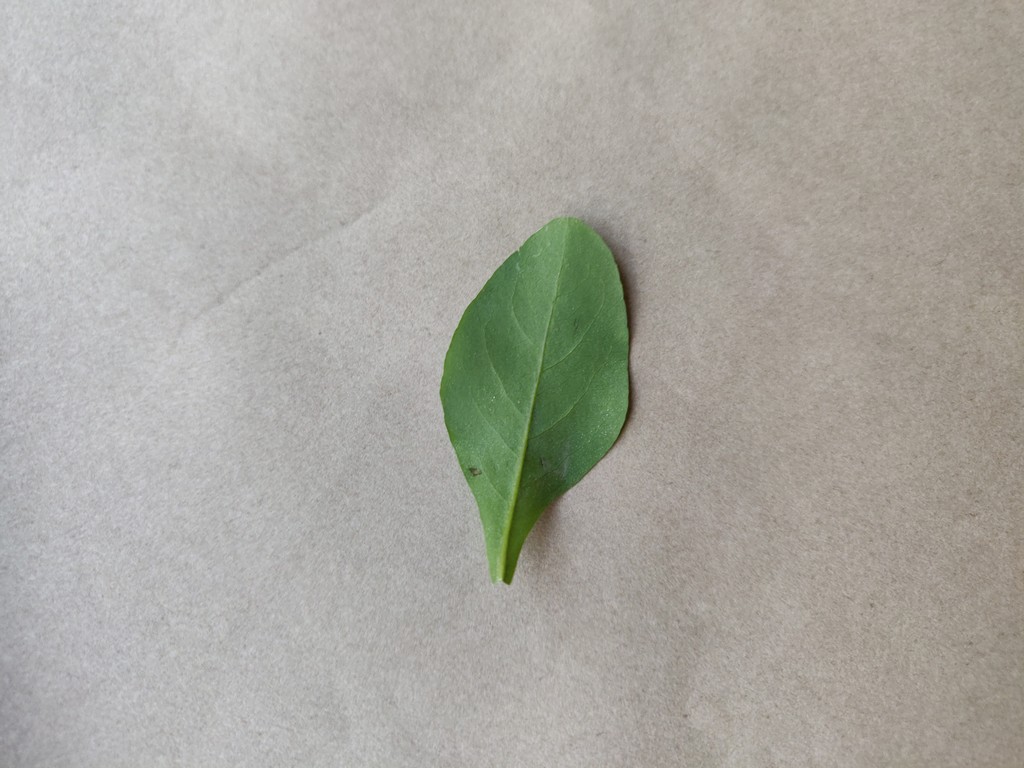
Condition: Healthy
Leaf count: single
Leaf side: back